List of Los Angeles Dodgers no-hitters

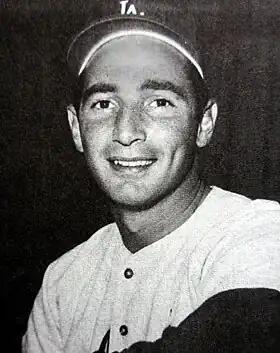
Hall of Famer Sandy Koufax threw four no-hitters, including a perfect game, for the Dodgers

There has been one perfect game thrown by a Dodgers pitcher. A perfect game is defined by Major League Baseball as occurring "when a pitcher (or pitchers) retires each batter on the opposing team during the entire course of a game, which consists of at least nine innings. In a perfect game, no batter reaches any base during the course of the game." This feat was achieved by Sandy Koufax on September 9, 1965. It was Koufax's fourth career no-hitter, and is the franchise record for no-hitters by one pitcher. At the time, Koufax's four no-hitters was the major league record for any pitcher, but has since been surpassed in 1981 by Nolan Ryan who ended his career with seven.